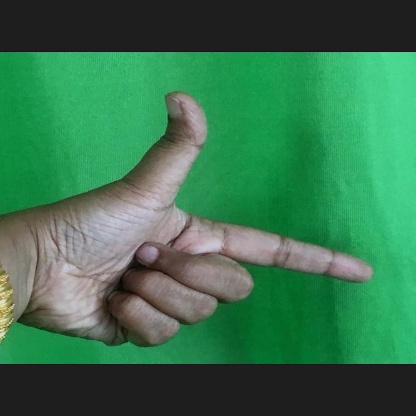
Mudra: Chandrakala